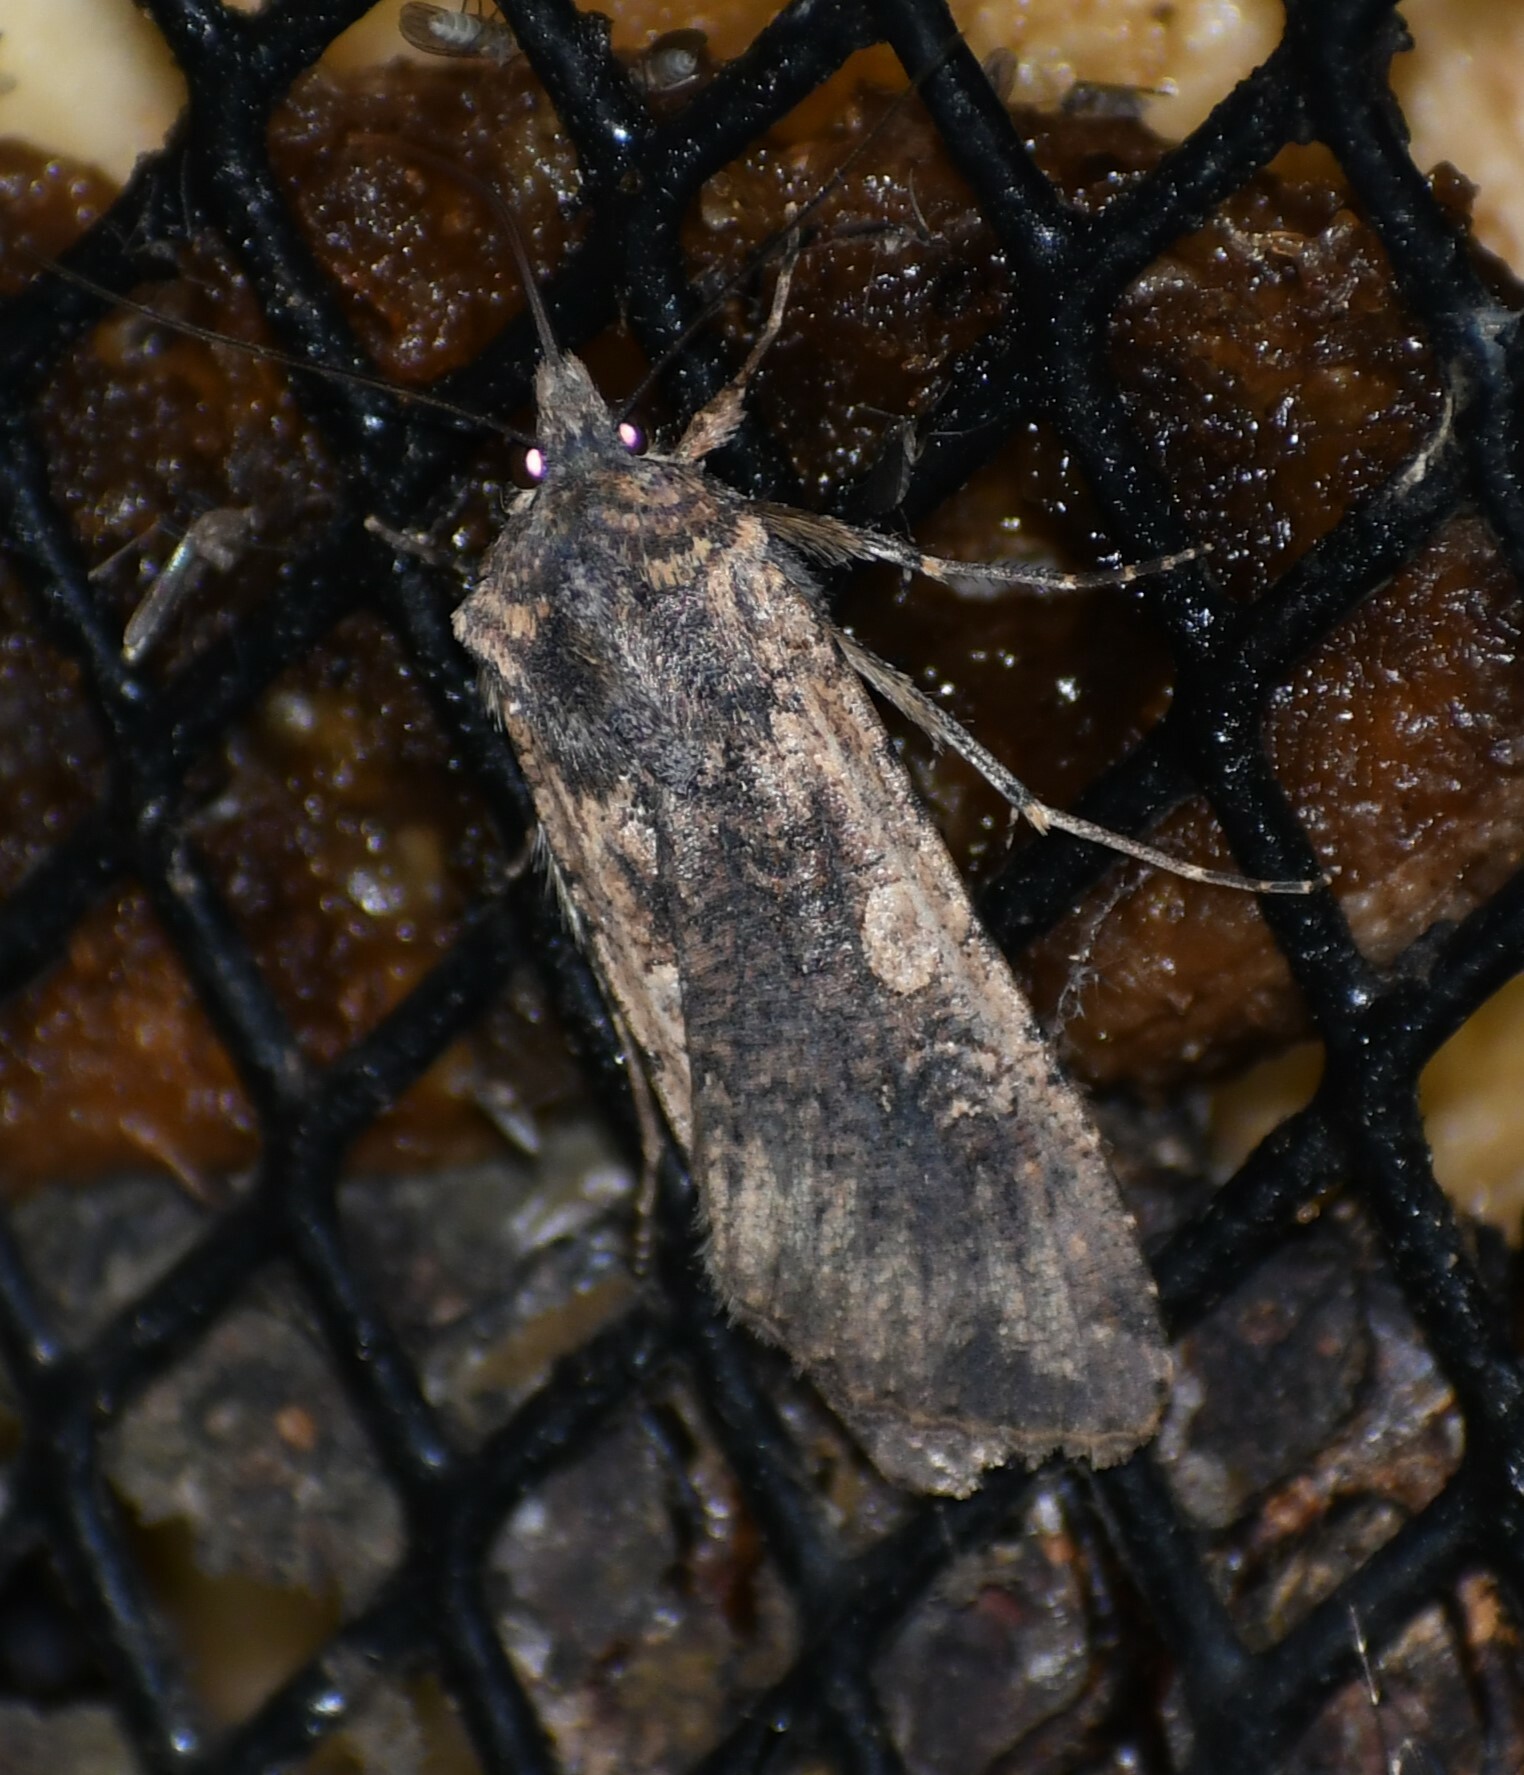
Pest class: cutworms